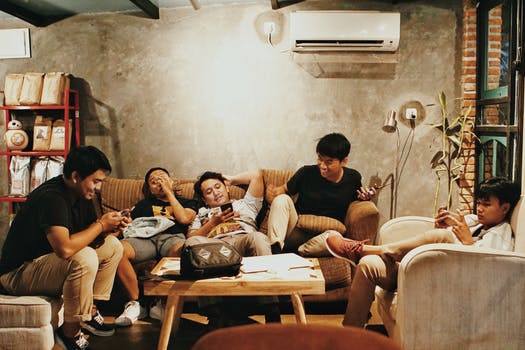
Label: No Watermark